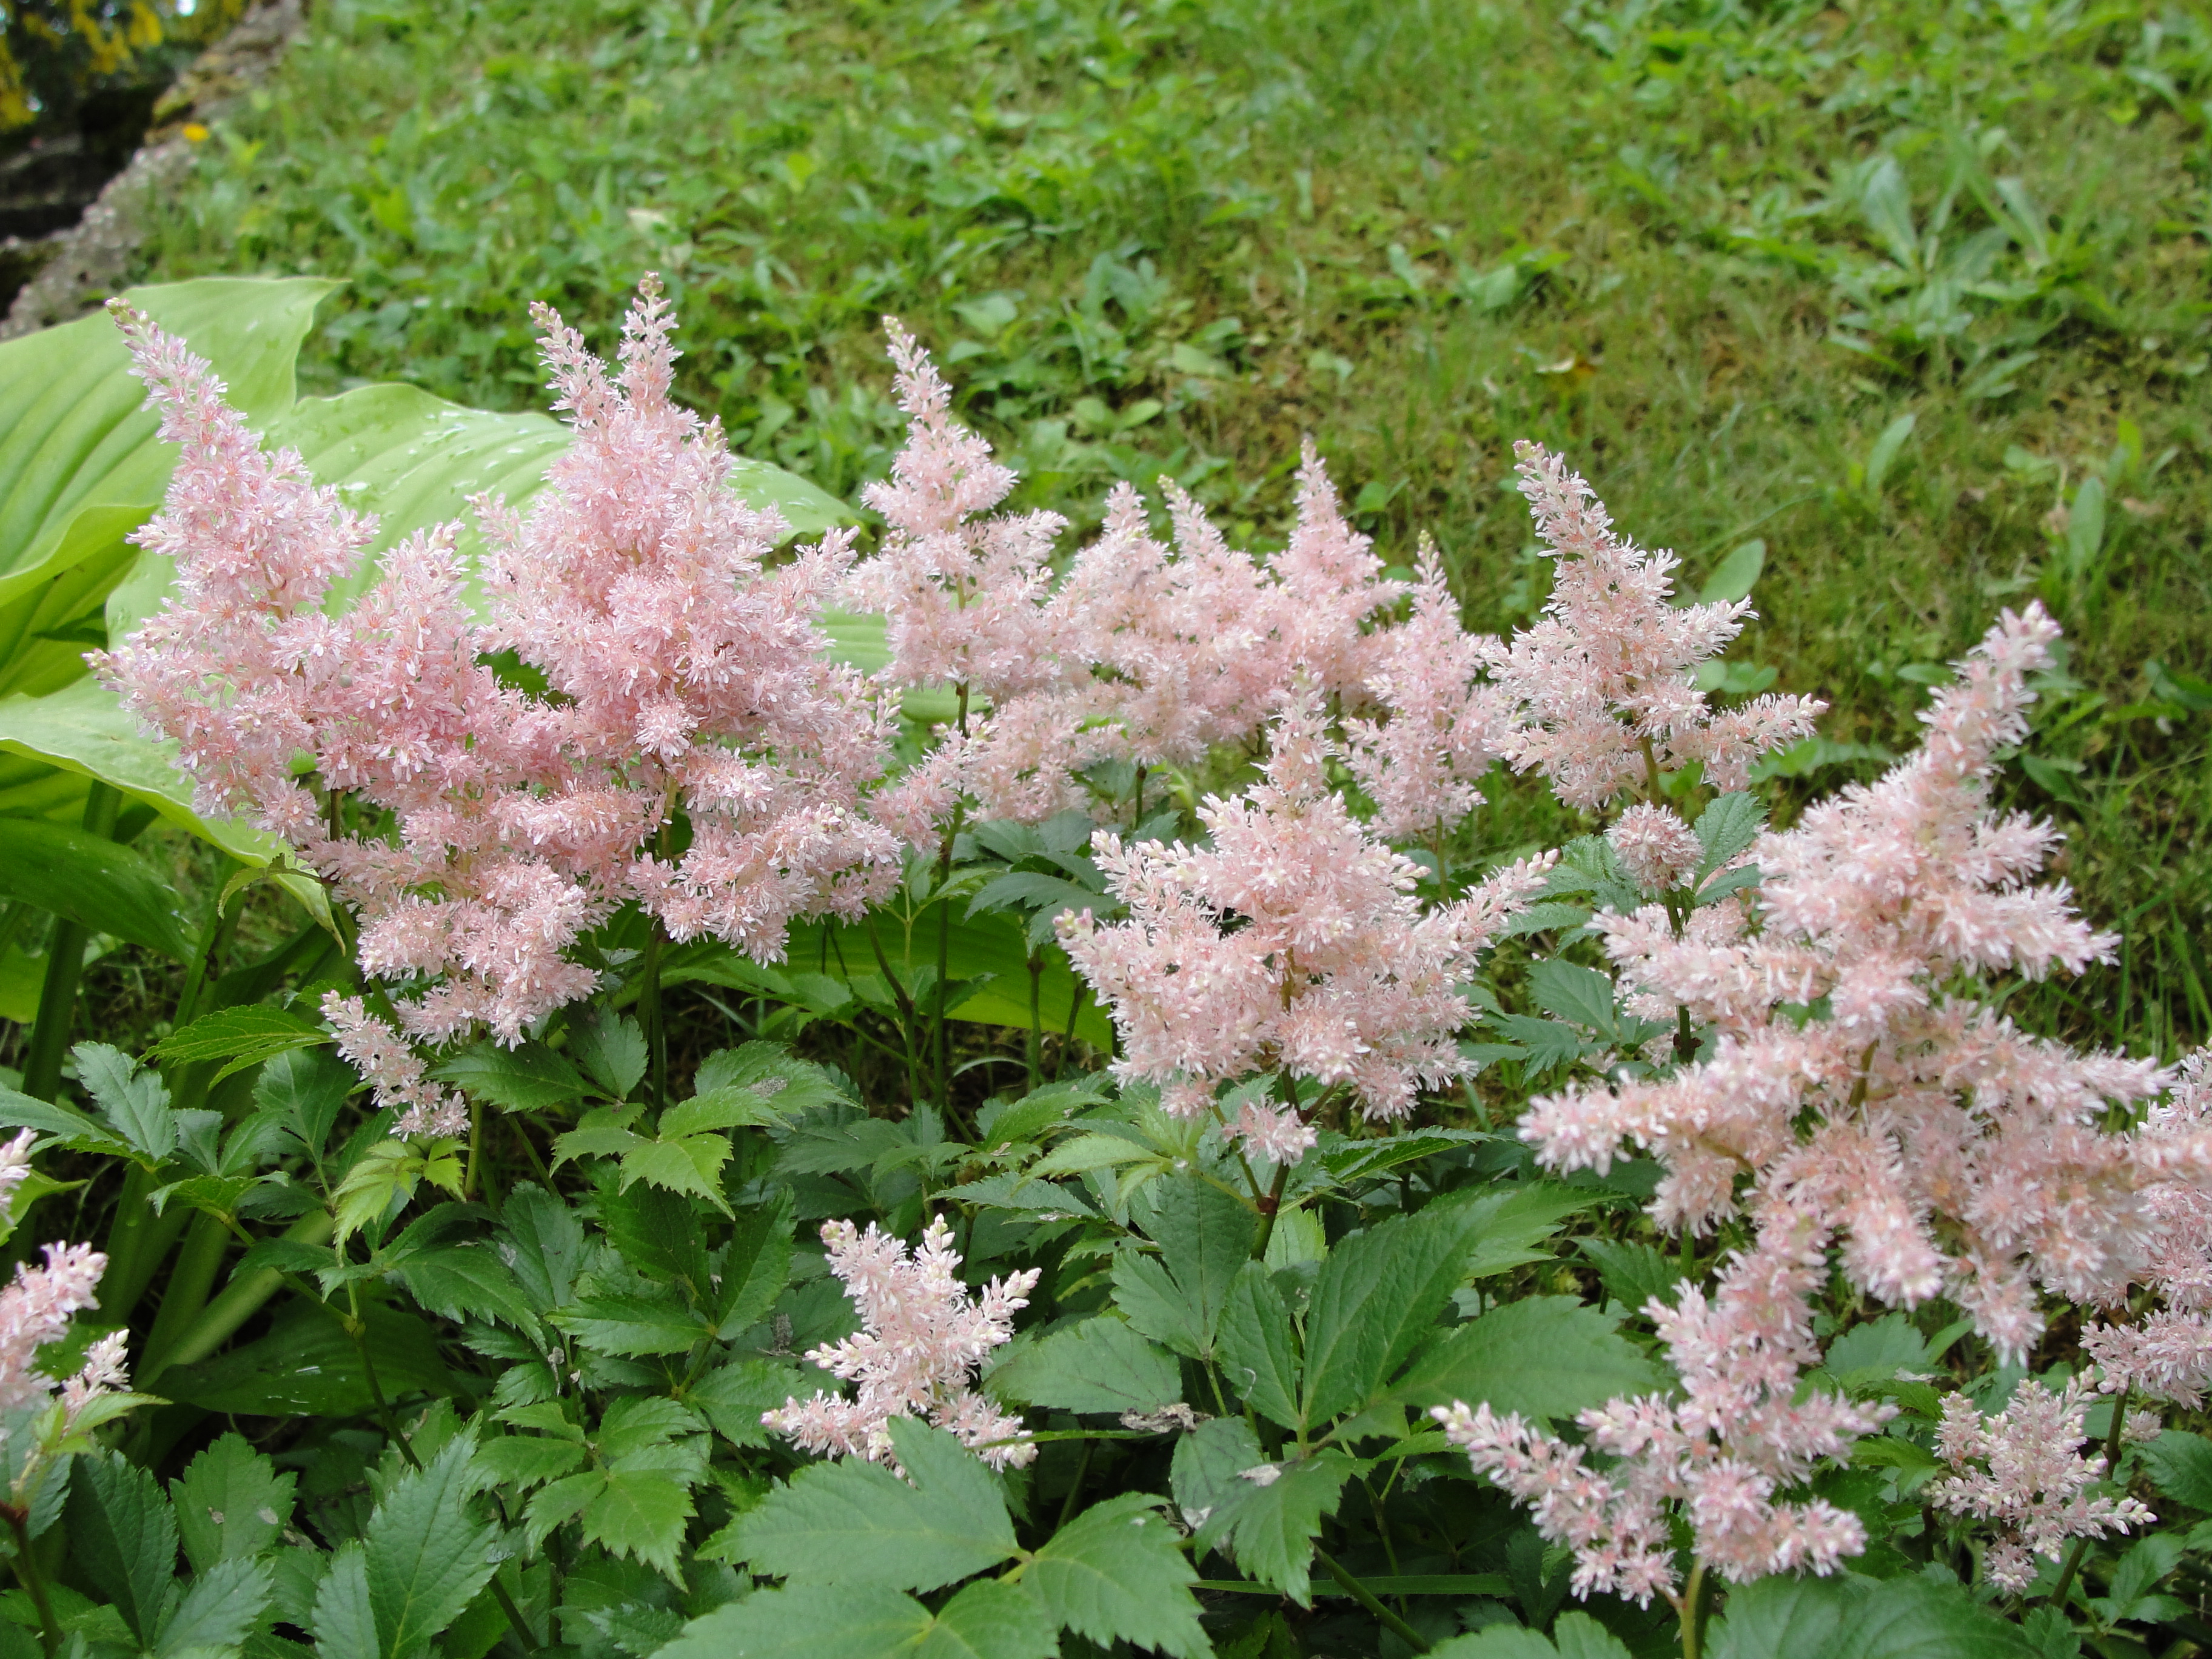
spiraea, plant, flower, meadowsweet, shrub, annual plant, groundcover, hydrangea